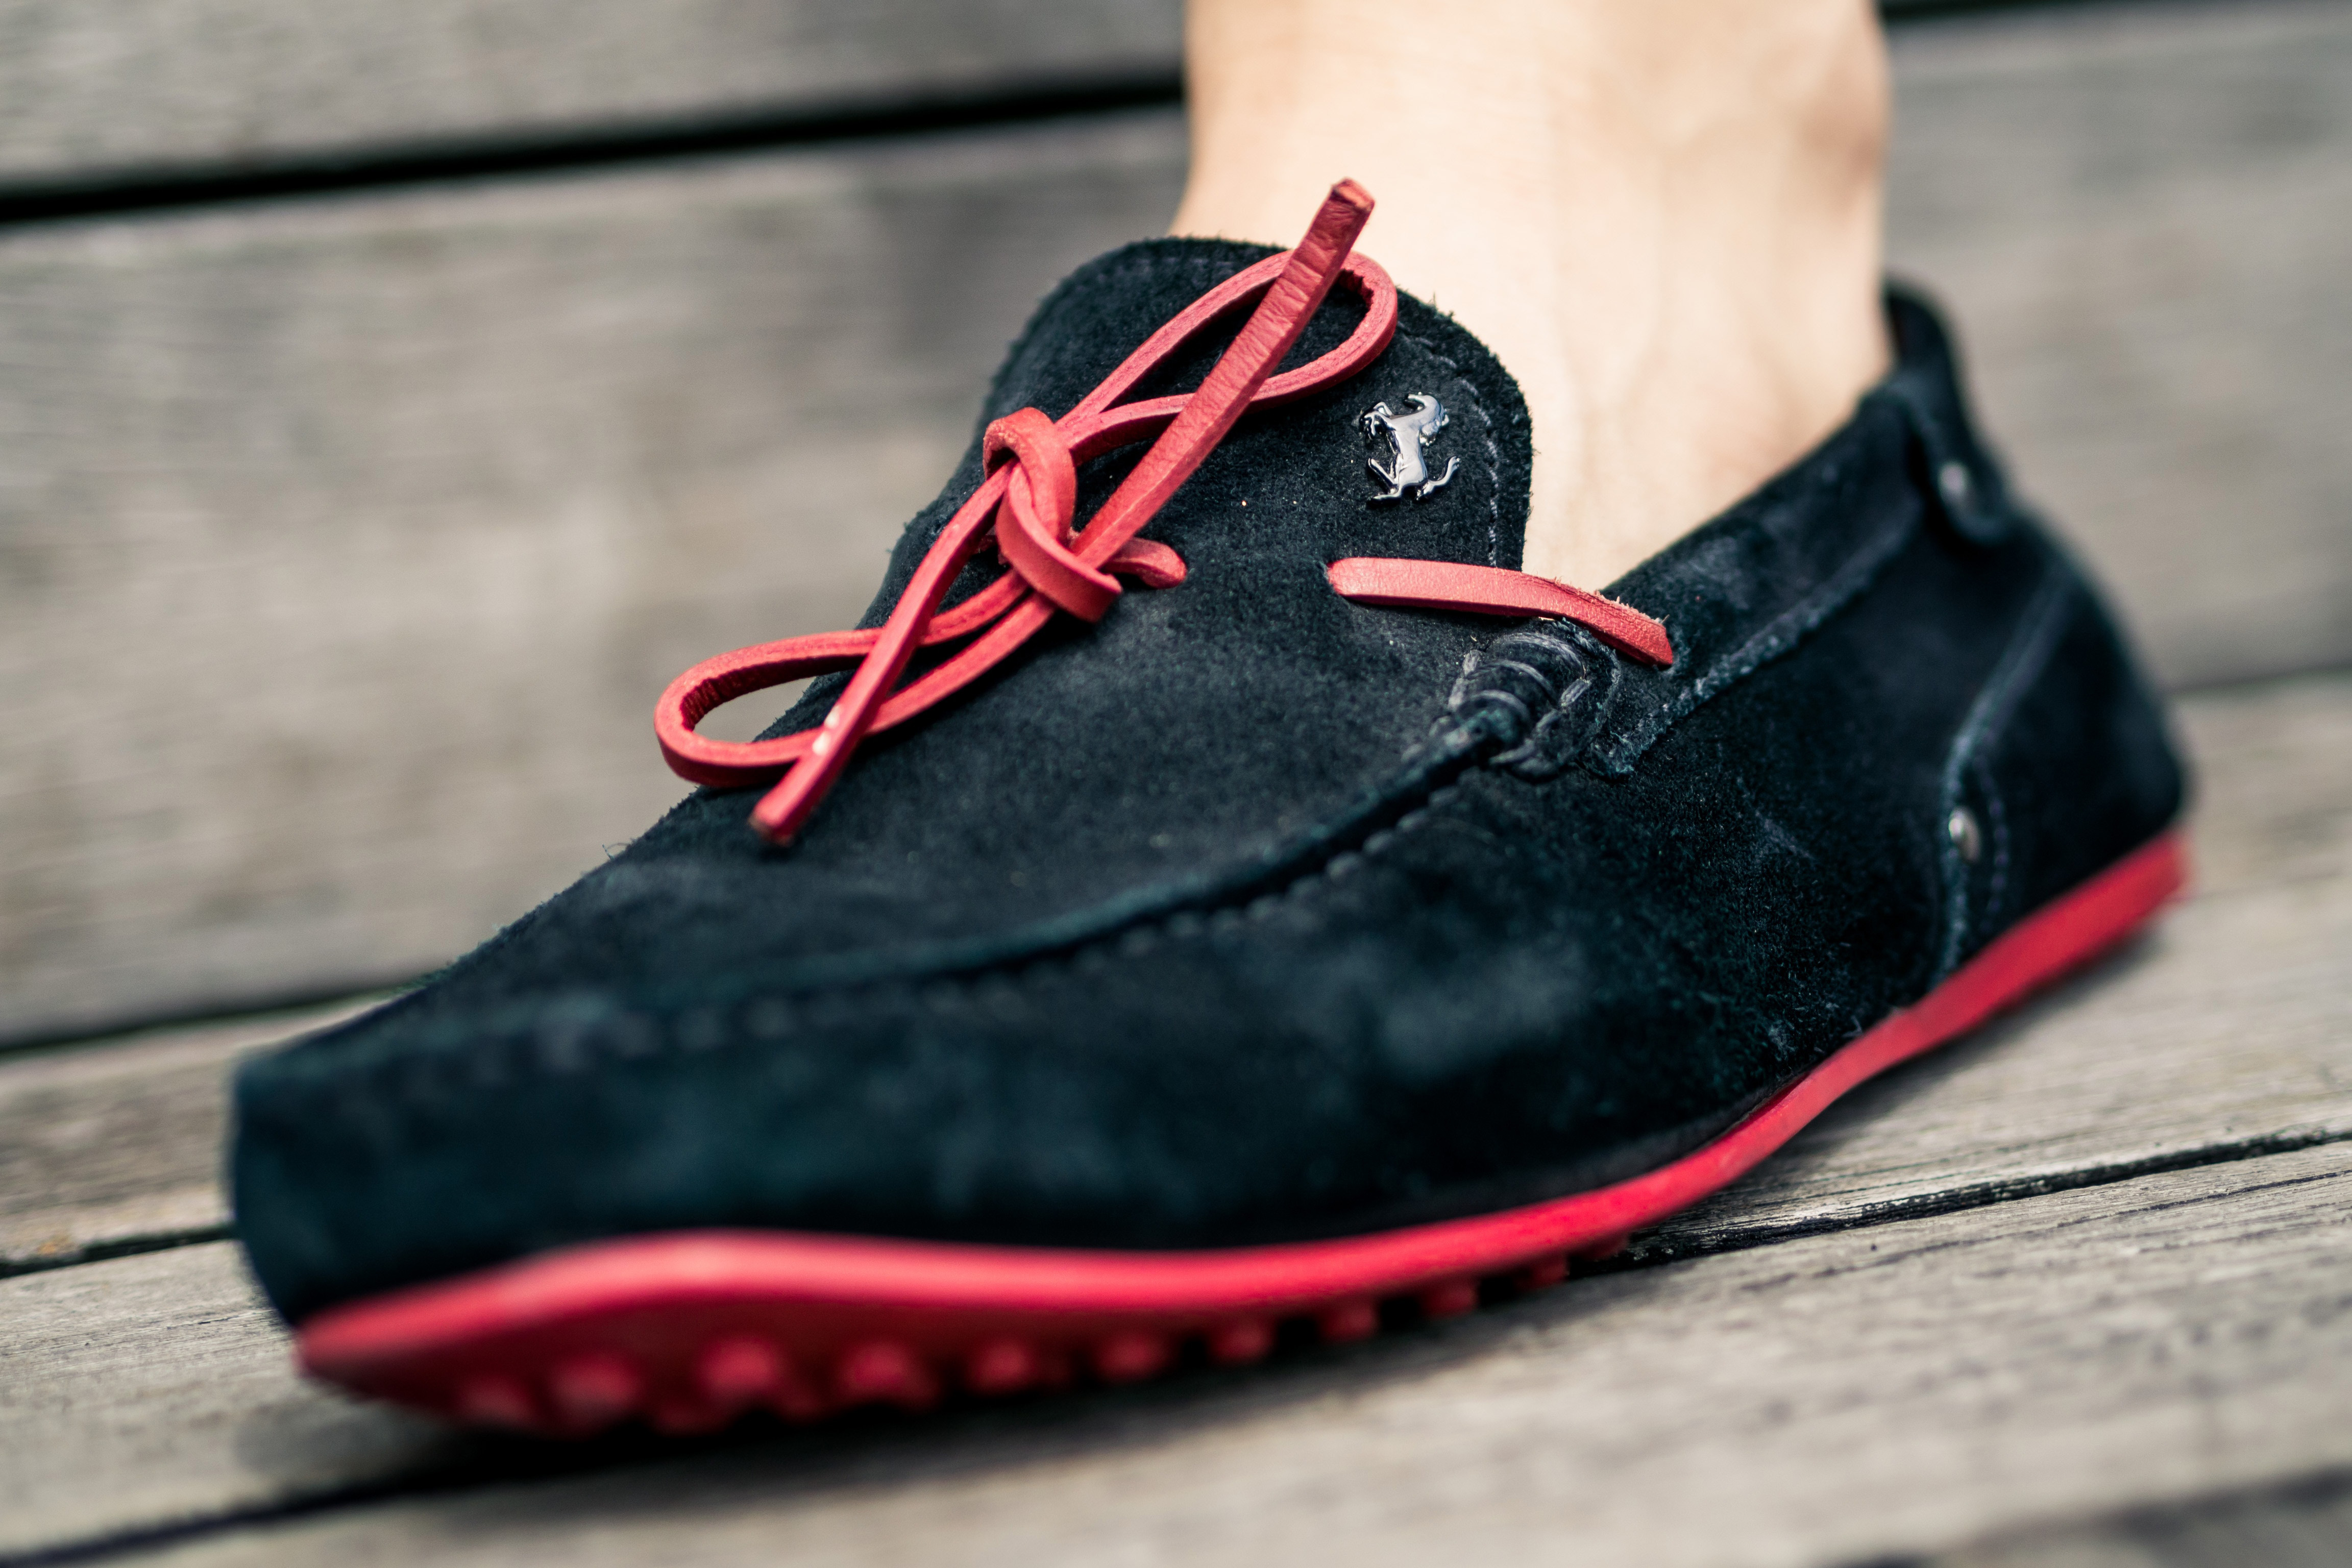
footwear, shoe, red, black, pink, sneakers, street fashion, ankle, Plimsoll shoe, leather, oxford shoe, carmine